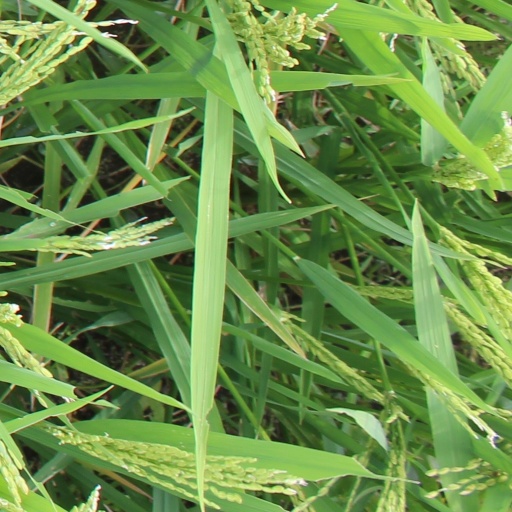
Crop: rice